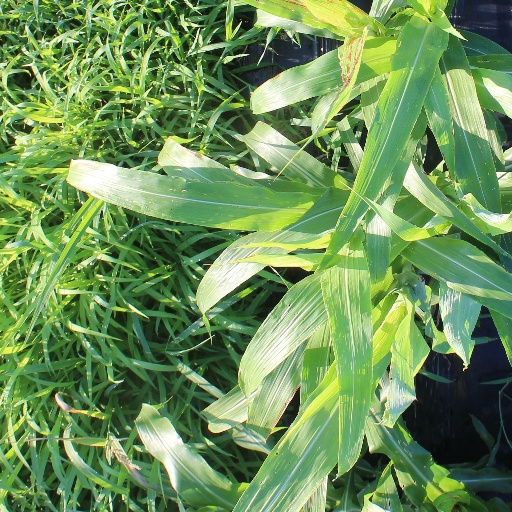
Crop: sorghum